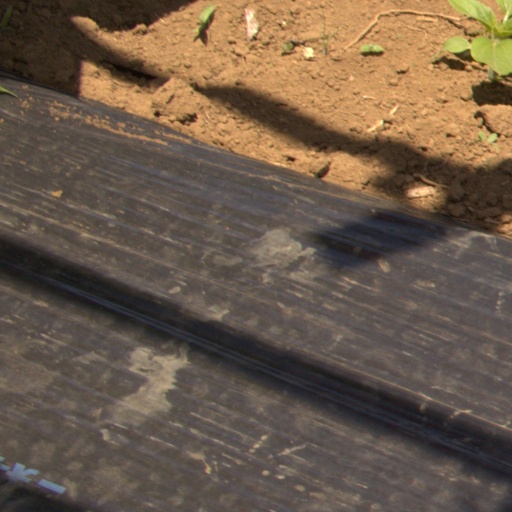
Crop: Jerusalem artichoke